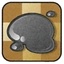
Concepts: Grey